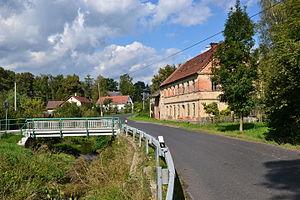
Horní Habartice est une commune du district de Děčín, dans la région d'Ústí nad Labem, en Tchéquie. Sa population s'élevait à 402 habitants en 2018.